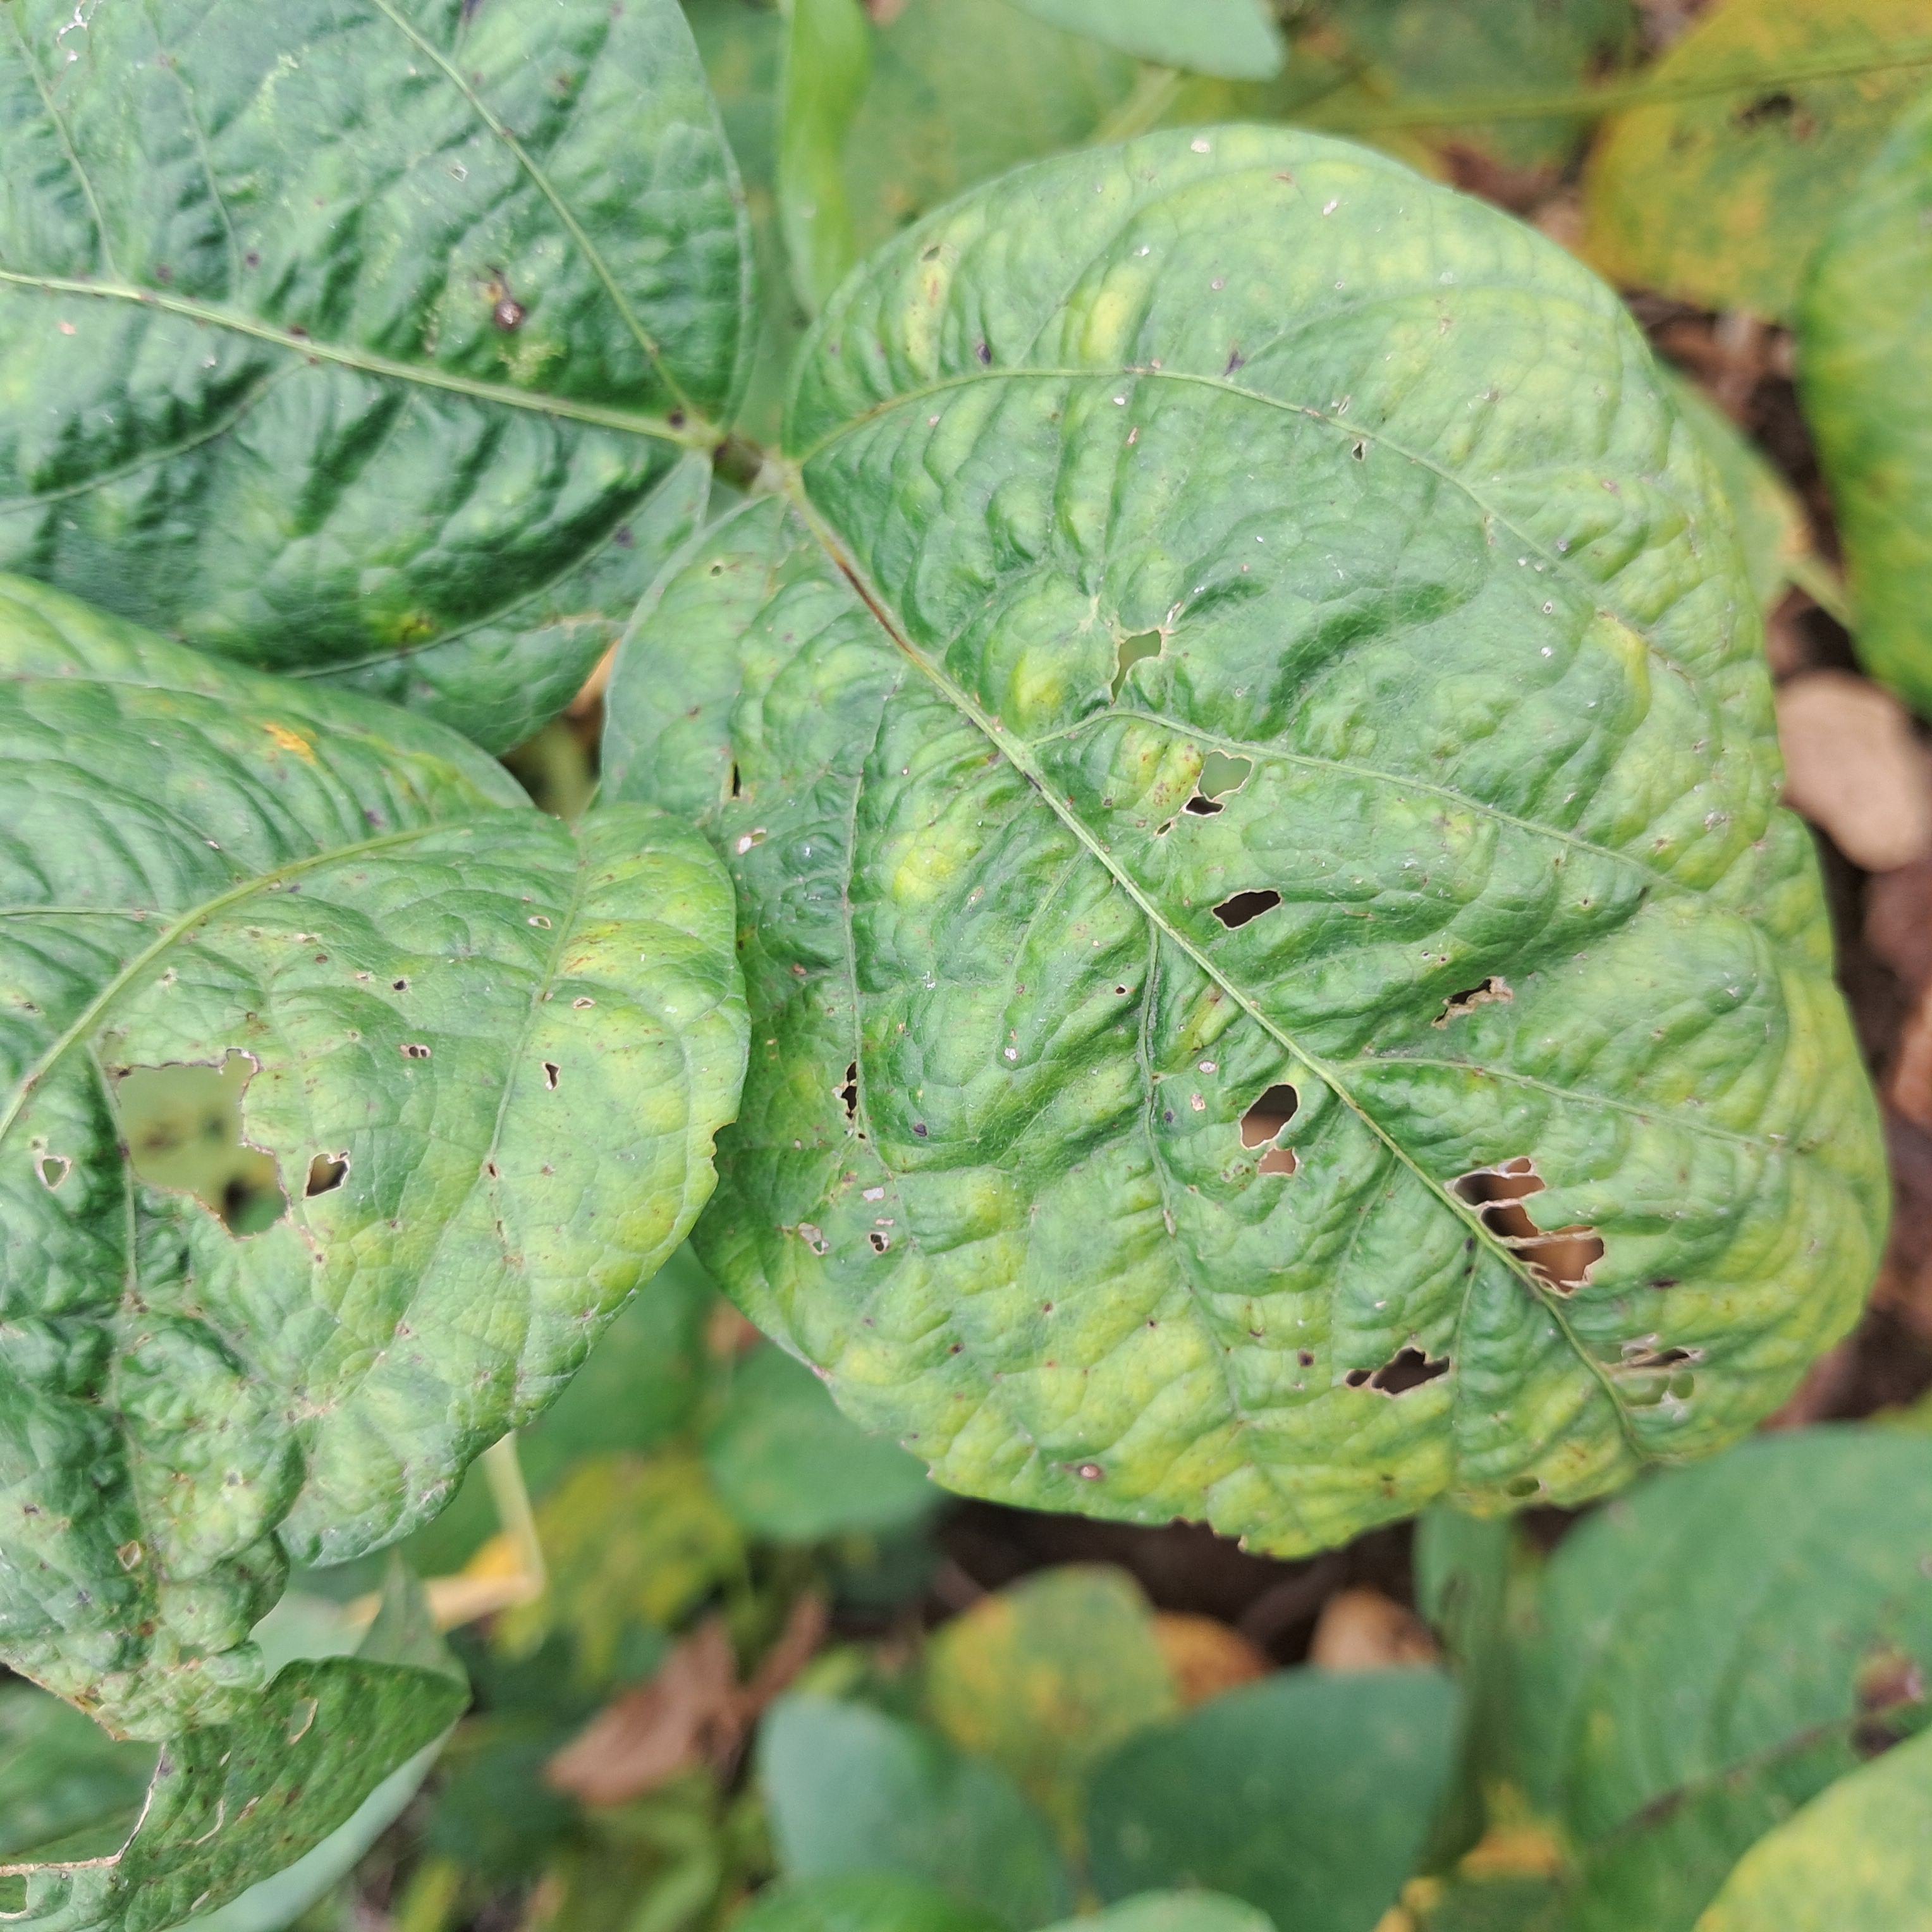
Label: Mosaic